Fagbug

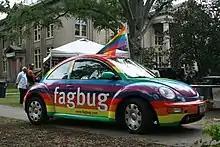
The Fagbug in Durham, North Carolina in 2008.

Fagbug is a Volkswagen New Beetle owned by Erin Davies of Syracuse, New York, who, in response to graffiti on her car, embarked on a cross-American road trip to raise awareness of LGBT rights.